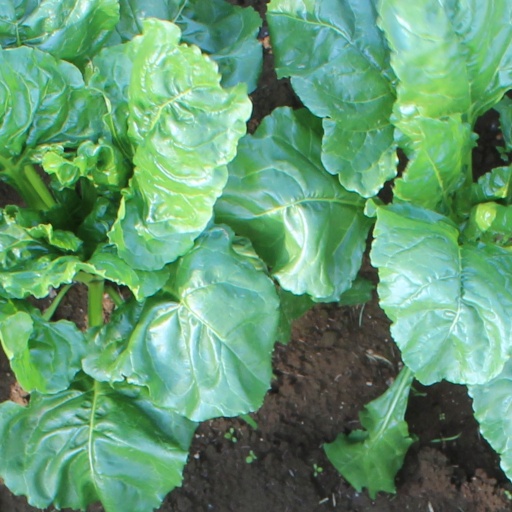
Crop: sugar beet